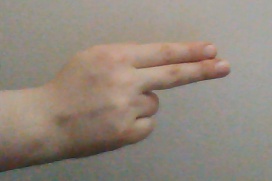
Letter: ain